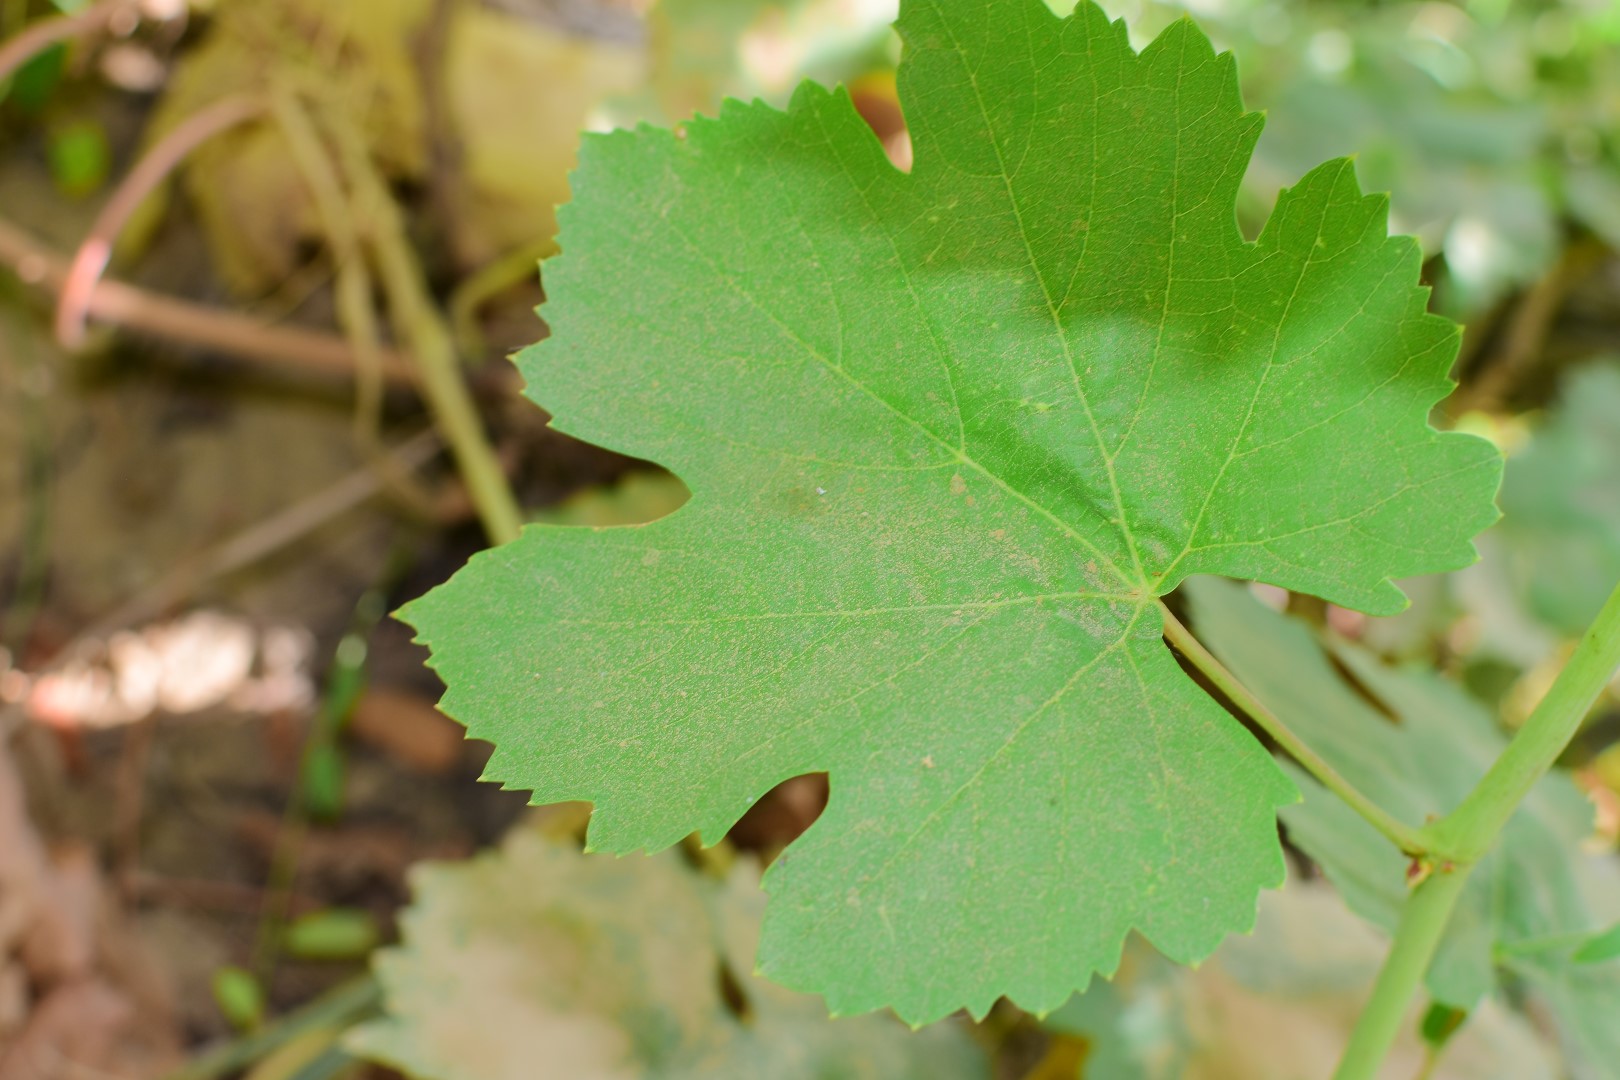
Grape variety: Thompson Seedless